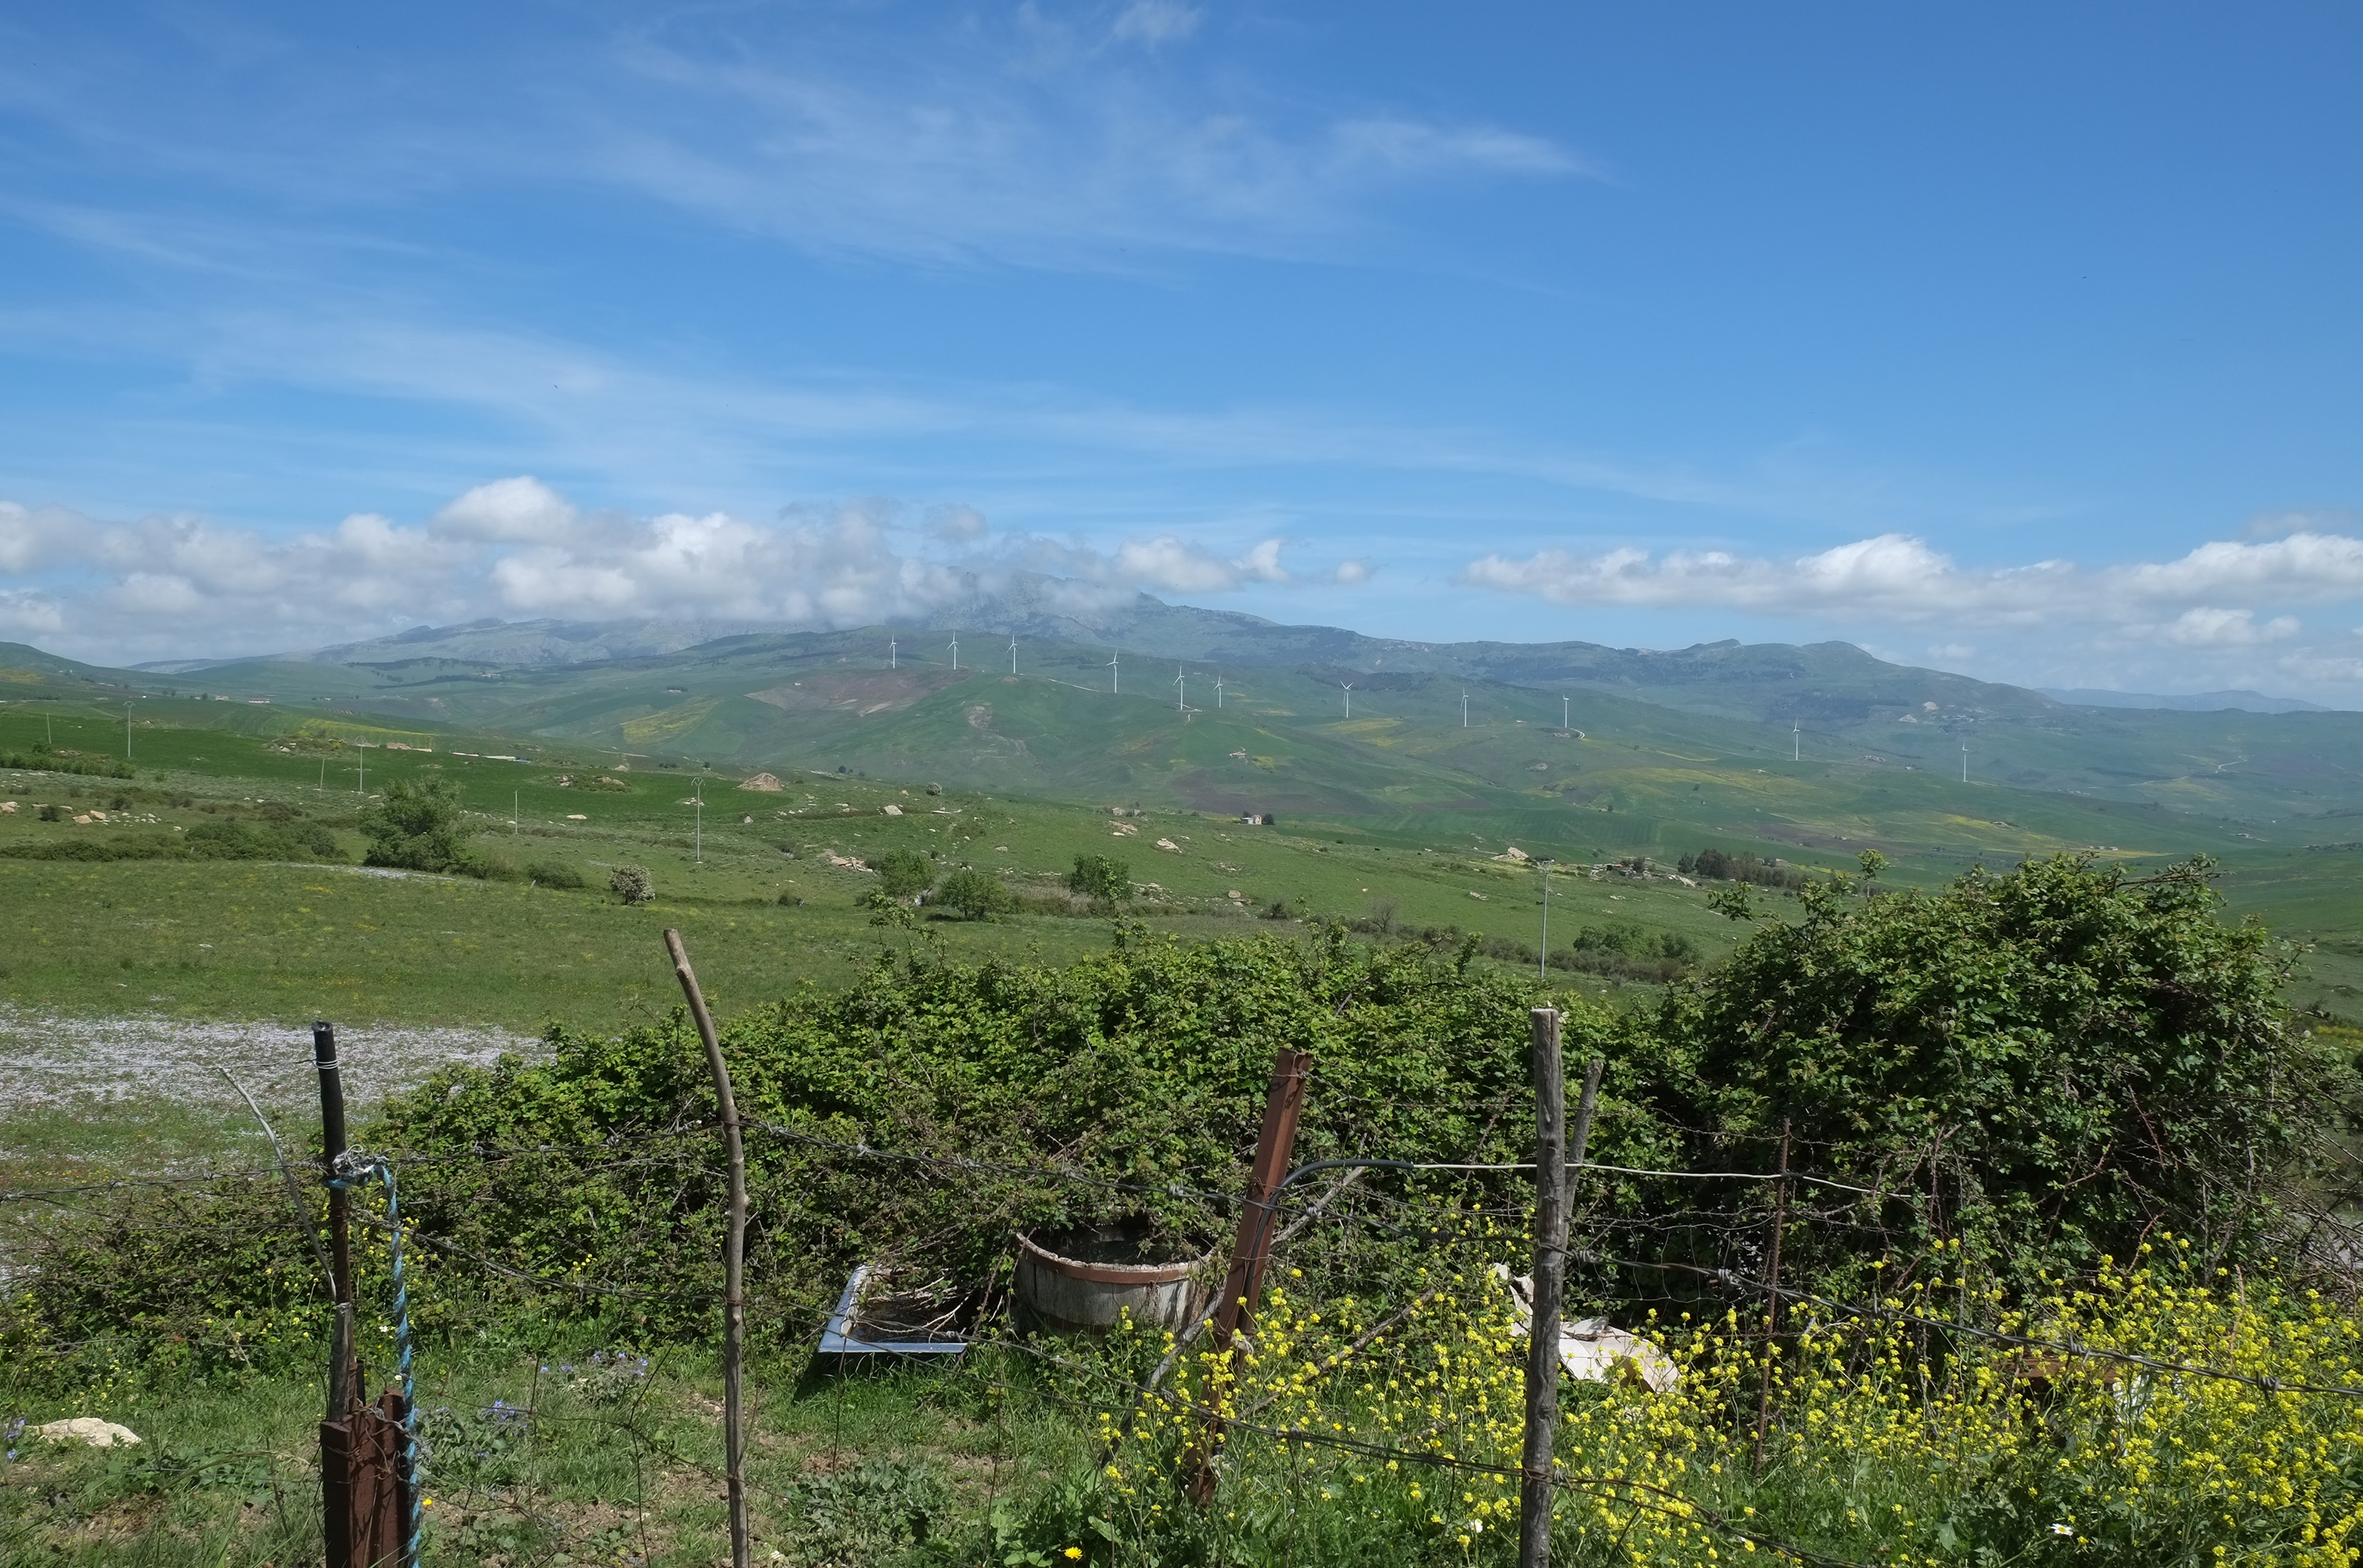
landscape, tree, nature, forest, grass, mountain, field, meadow, hill, valley, mountain range, pasture, italy, agriculture, ridge, plain, grassland, plateau, fuji, habitat, ecosystem, sicily, fujix, fujixe1, e1, corleone, rural area, natural environment, geographical feature, mountainous landforms